Ima (BT album)

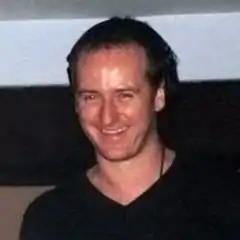
Welsh DJ Sasha (pictured) provides a DJ mix on the album

In an interview with "Musik Magazine", Transeau spoke about the composition of the album. He cited that "Nocturnal Transmission" and "Quark" were inspired by nature, after he was taken hiking by British DJ Guy Oldhams in Cumbria, North England. On the topic of the album's composition, Transeau stated: